Narberth Town Hall

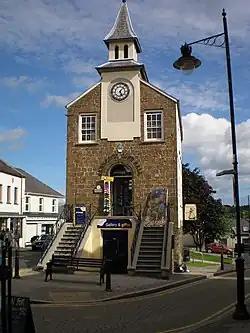
Narberth Town Hall

Narberth Town Hall is a municipal building in the High Street, Narberth, Pembrokeshire, Wales. The structure, which is currently used as a shop, is a Grade II listed building.